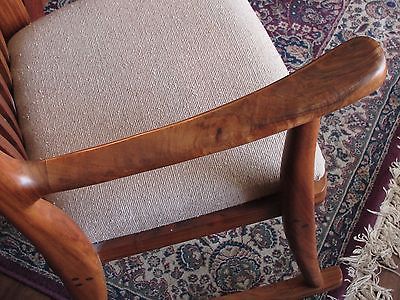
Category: chair